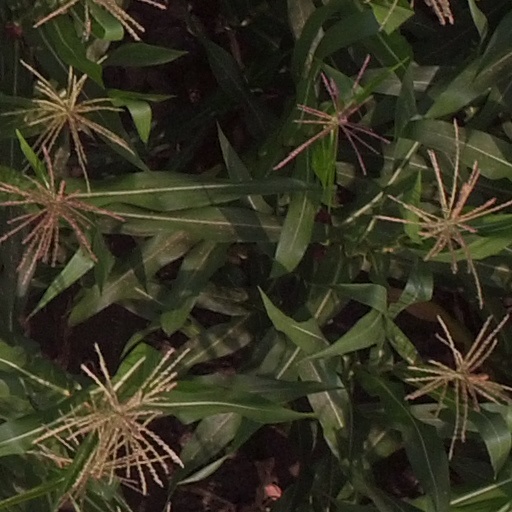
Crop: maize; corn